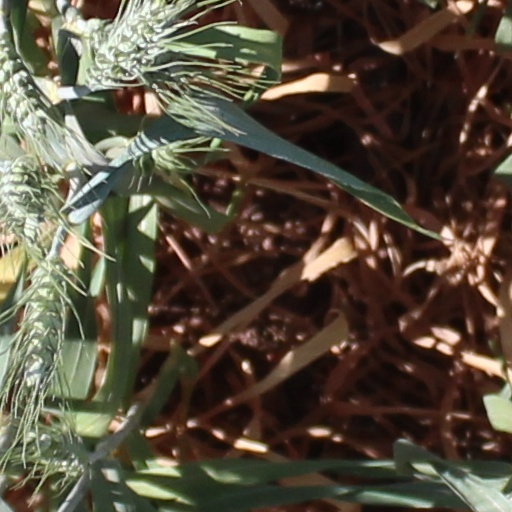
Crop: wheat